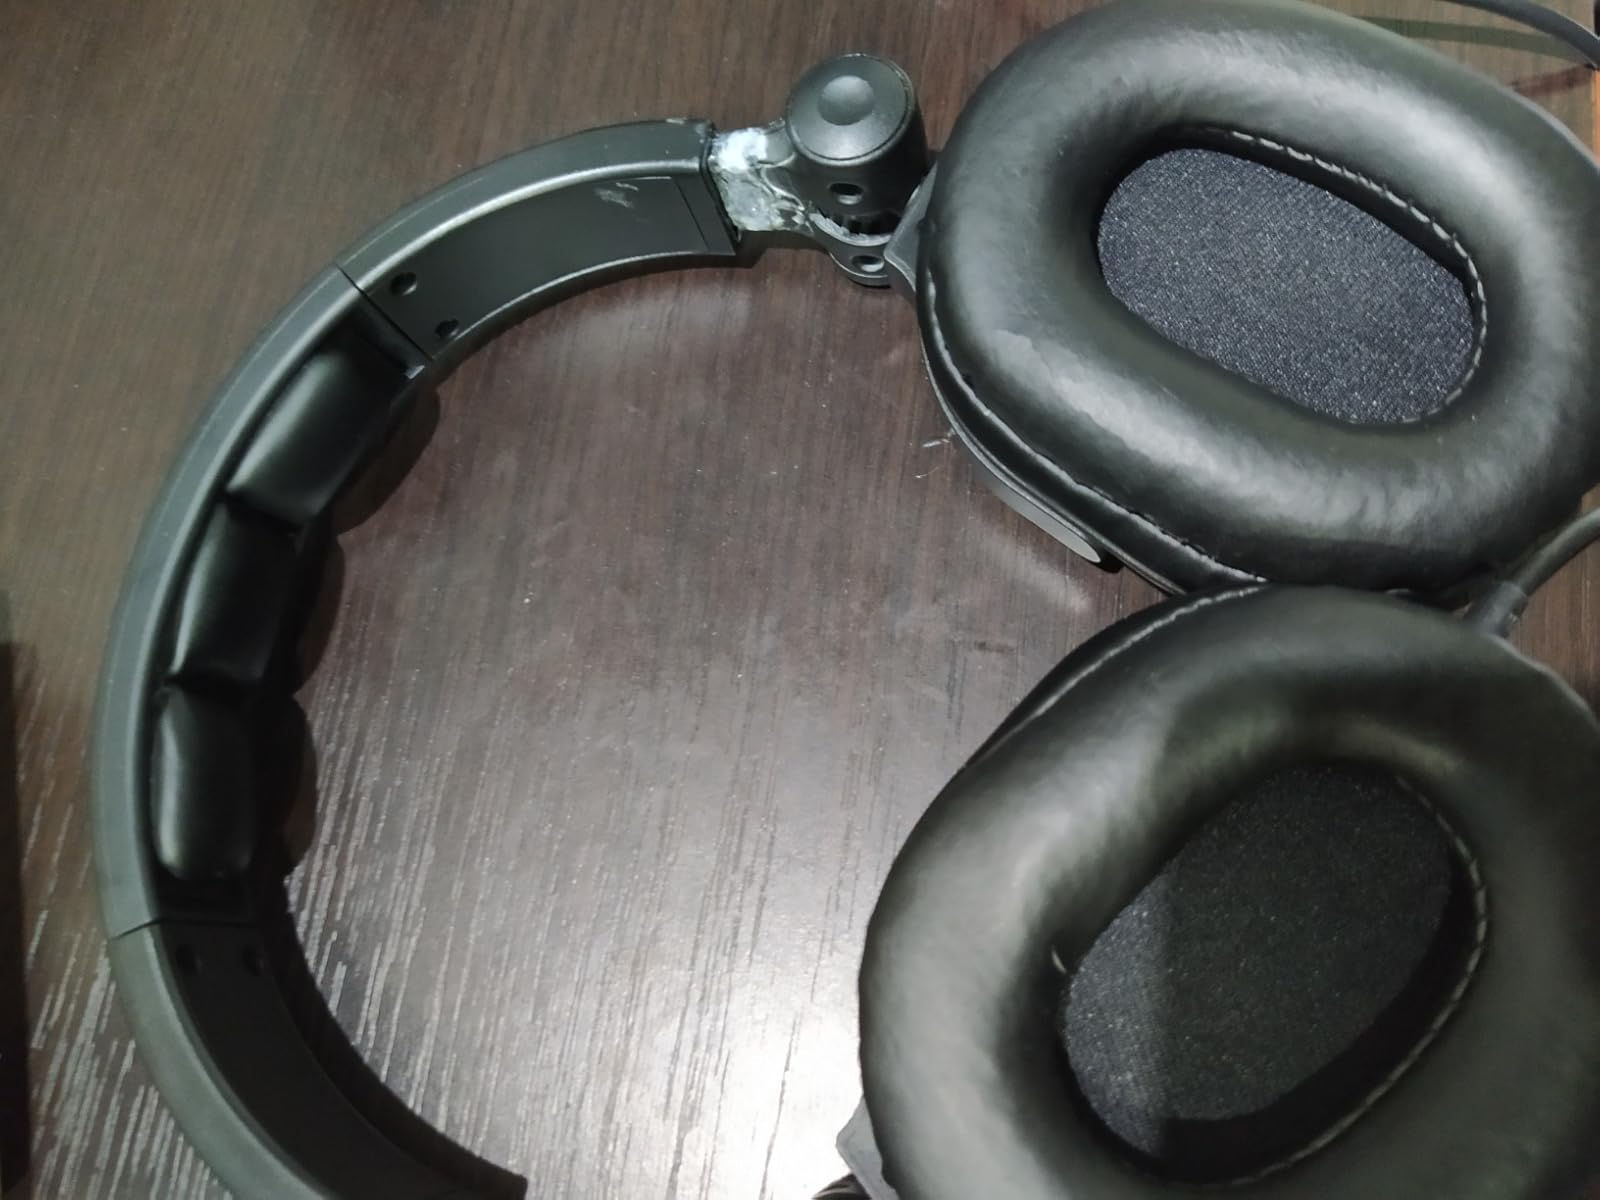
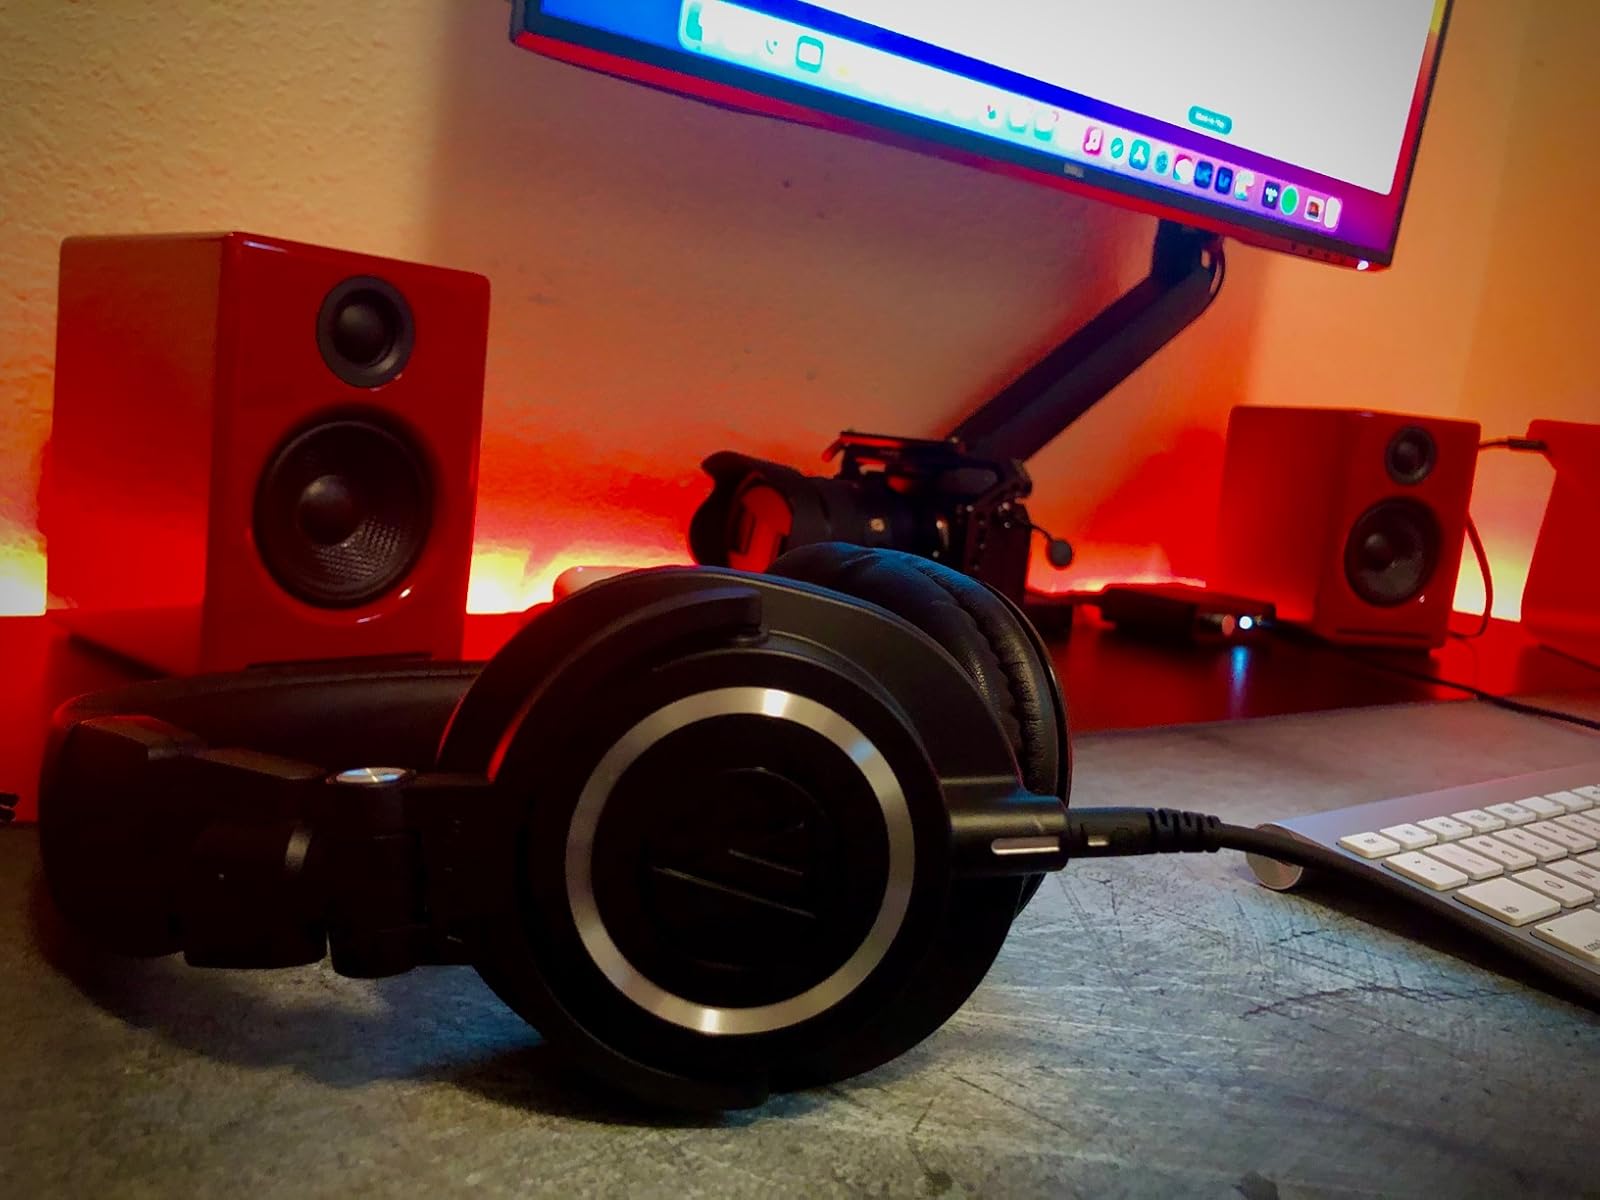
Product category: headphones
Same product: no